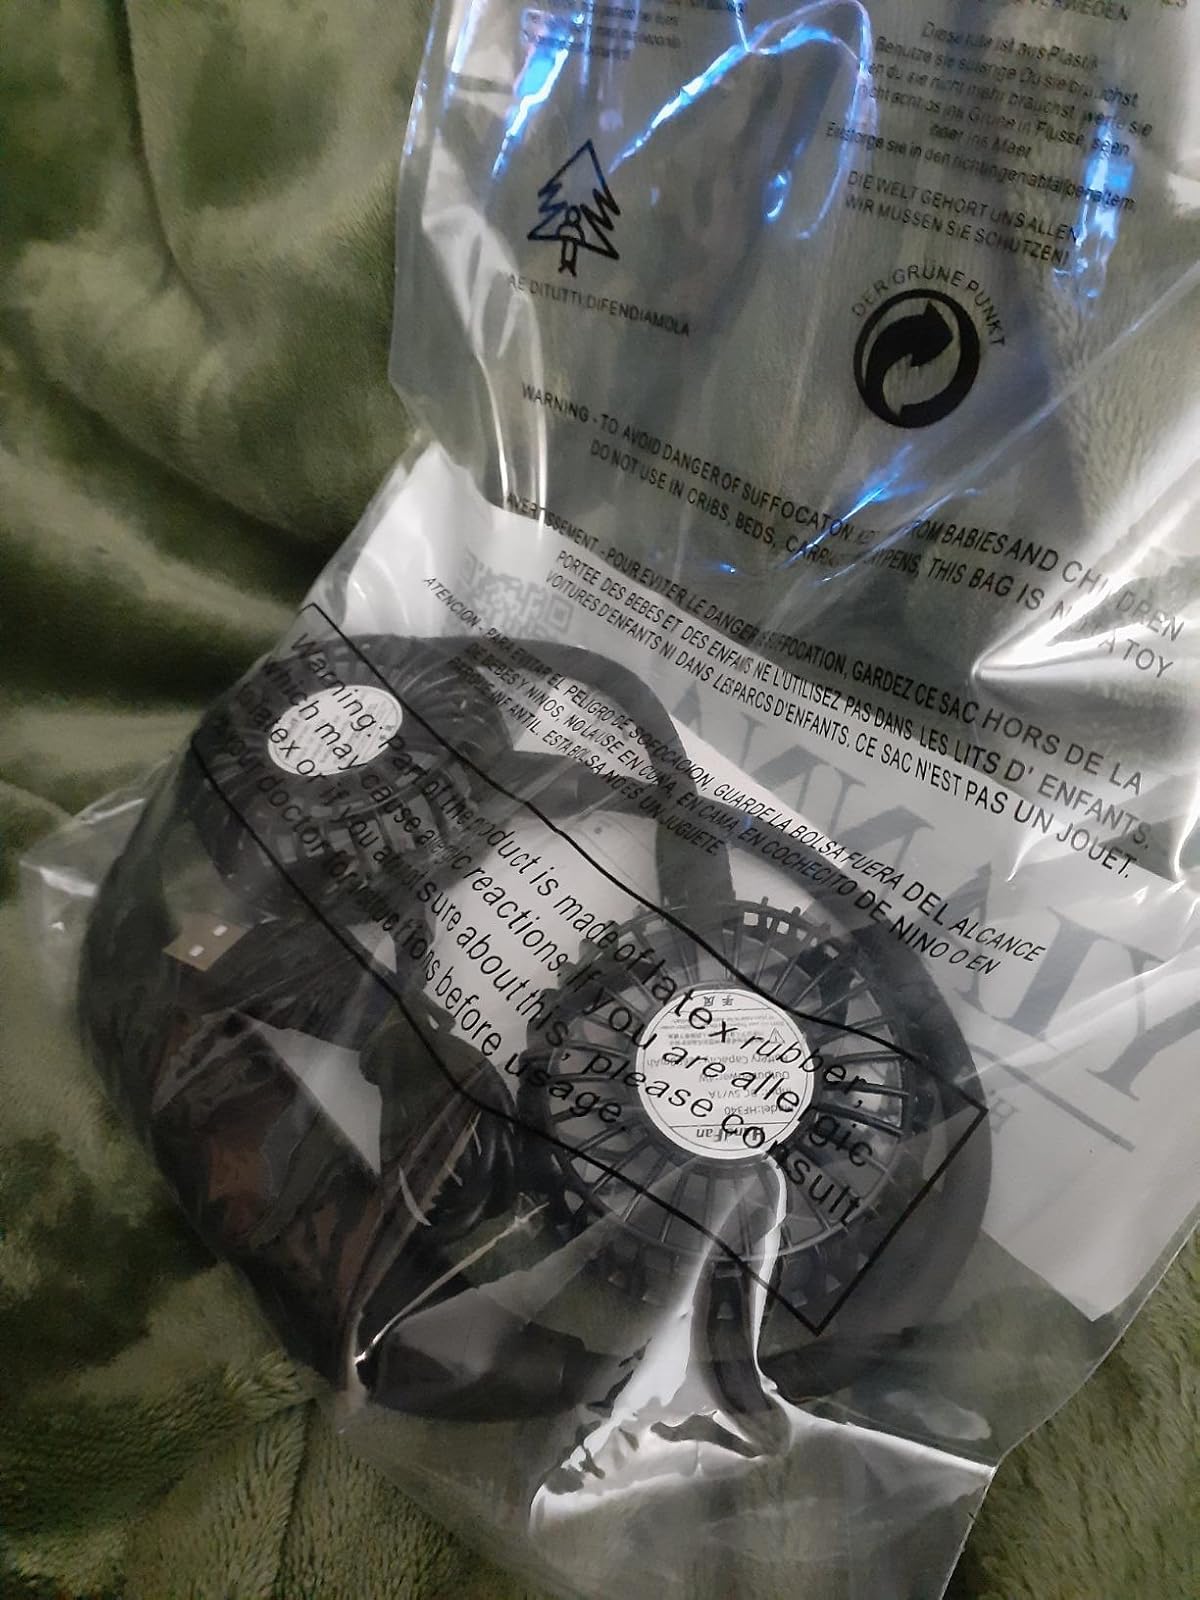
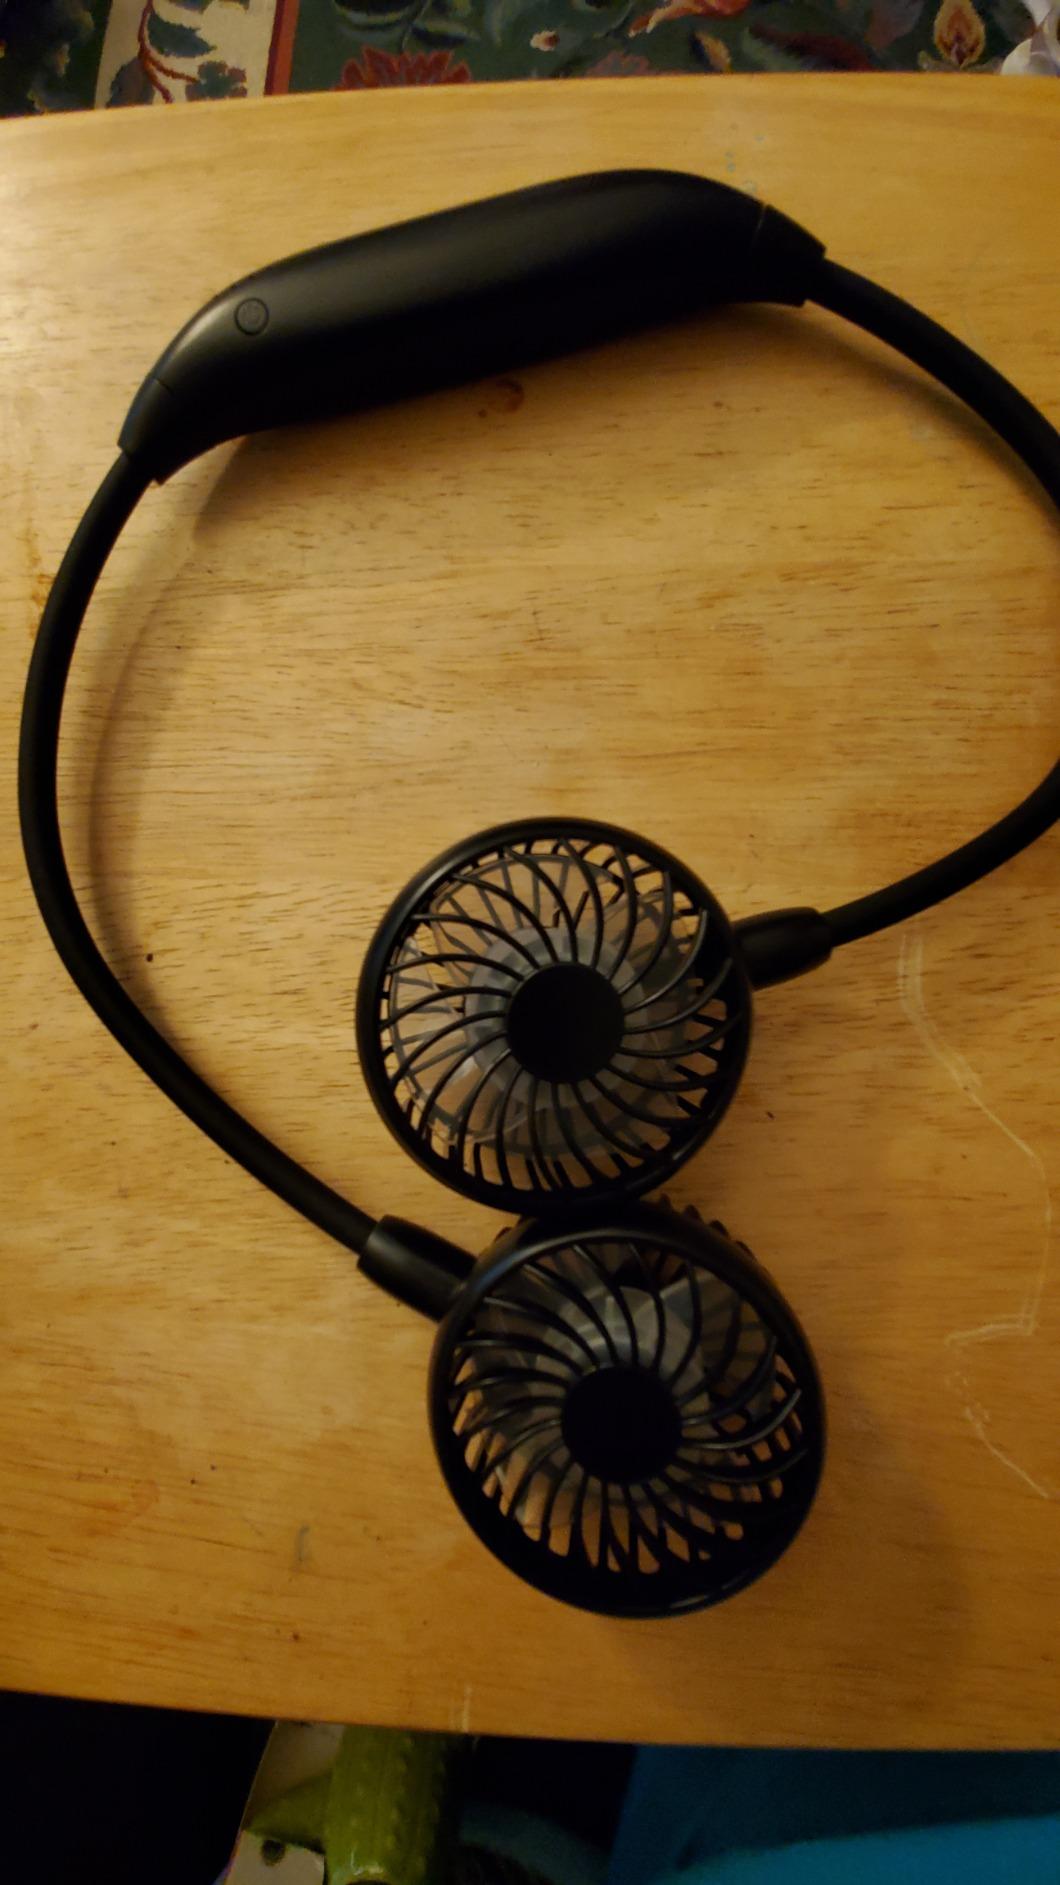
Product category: fan
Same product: yes